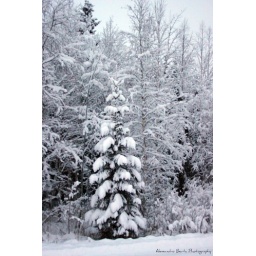
White forest just in front the house we rent in Rovaniemi - Rovahotelli - Lapland, Finland